Barkston Ash (UK Parliament constituency)

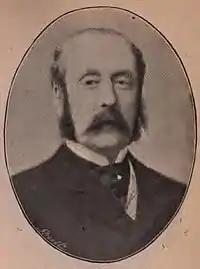
Robert Gunter

Another General Election was required to take place before the end of 1915. The political parties had been making preparations for an election to take place and by July 1914, the following candidates had been selected;